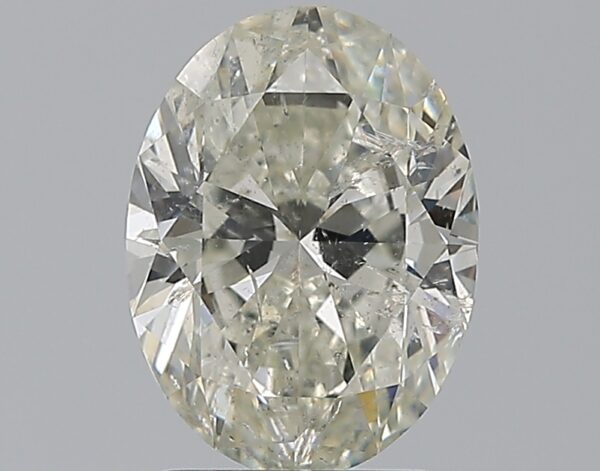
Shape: oval
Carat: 2
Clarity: SI2
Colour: J
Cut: EX
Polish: VG
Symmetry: VG
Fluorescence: N
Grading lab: IGI
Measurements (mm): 9.56 x 7.12 x 4.42